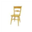
Label: chair